Martin Cheairs House

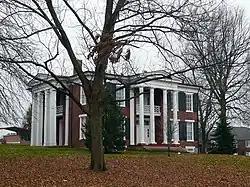
The Martin Cheairs House in 2009

The Martin Cheairs House is a historic mansion in Spring Hill, Tennessee, United States.